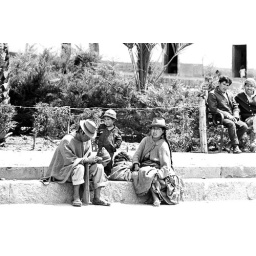
Family waiting for bus or truck in Urcos, between Cusco and Sicuani.